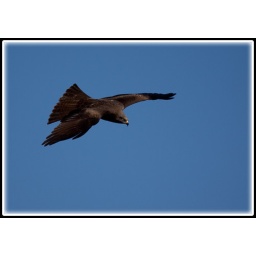
Cropped in as a lot of blue sky